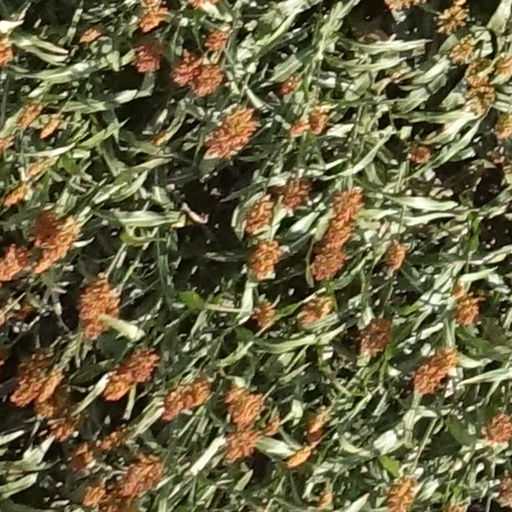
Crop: sorghum